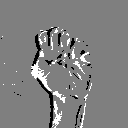
ASL letter: s